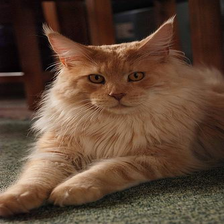
Species: cat
Breed: Maine Coon